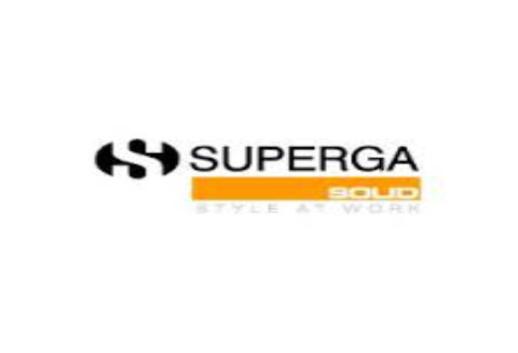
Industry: Clothes